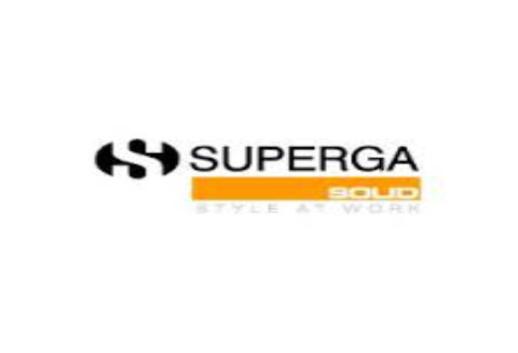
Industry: Clothes